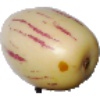
Label: Pepino 1